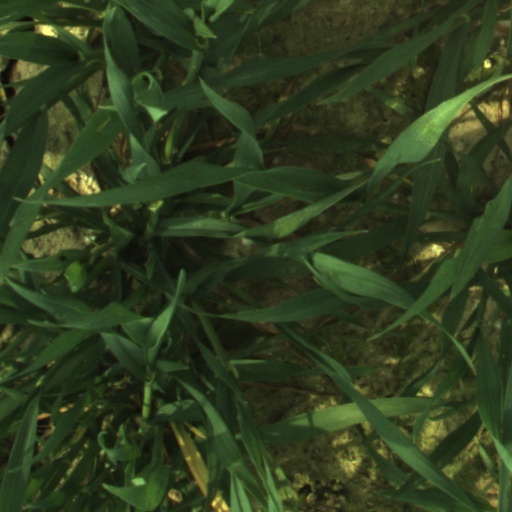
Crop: wheat